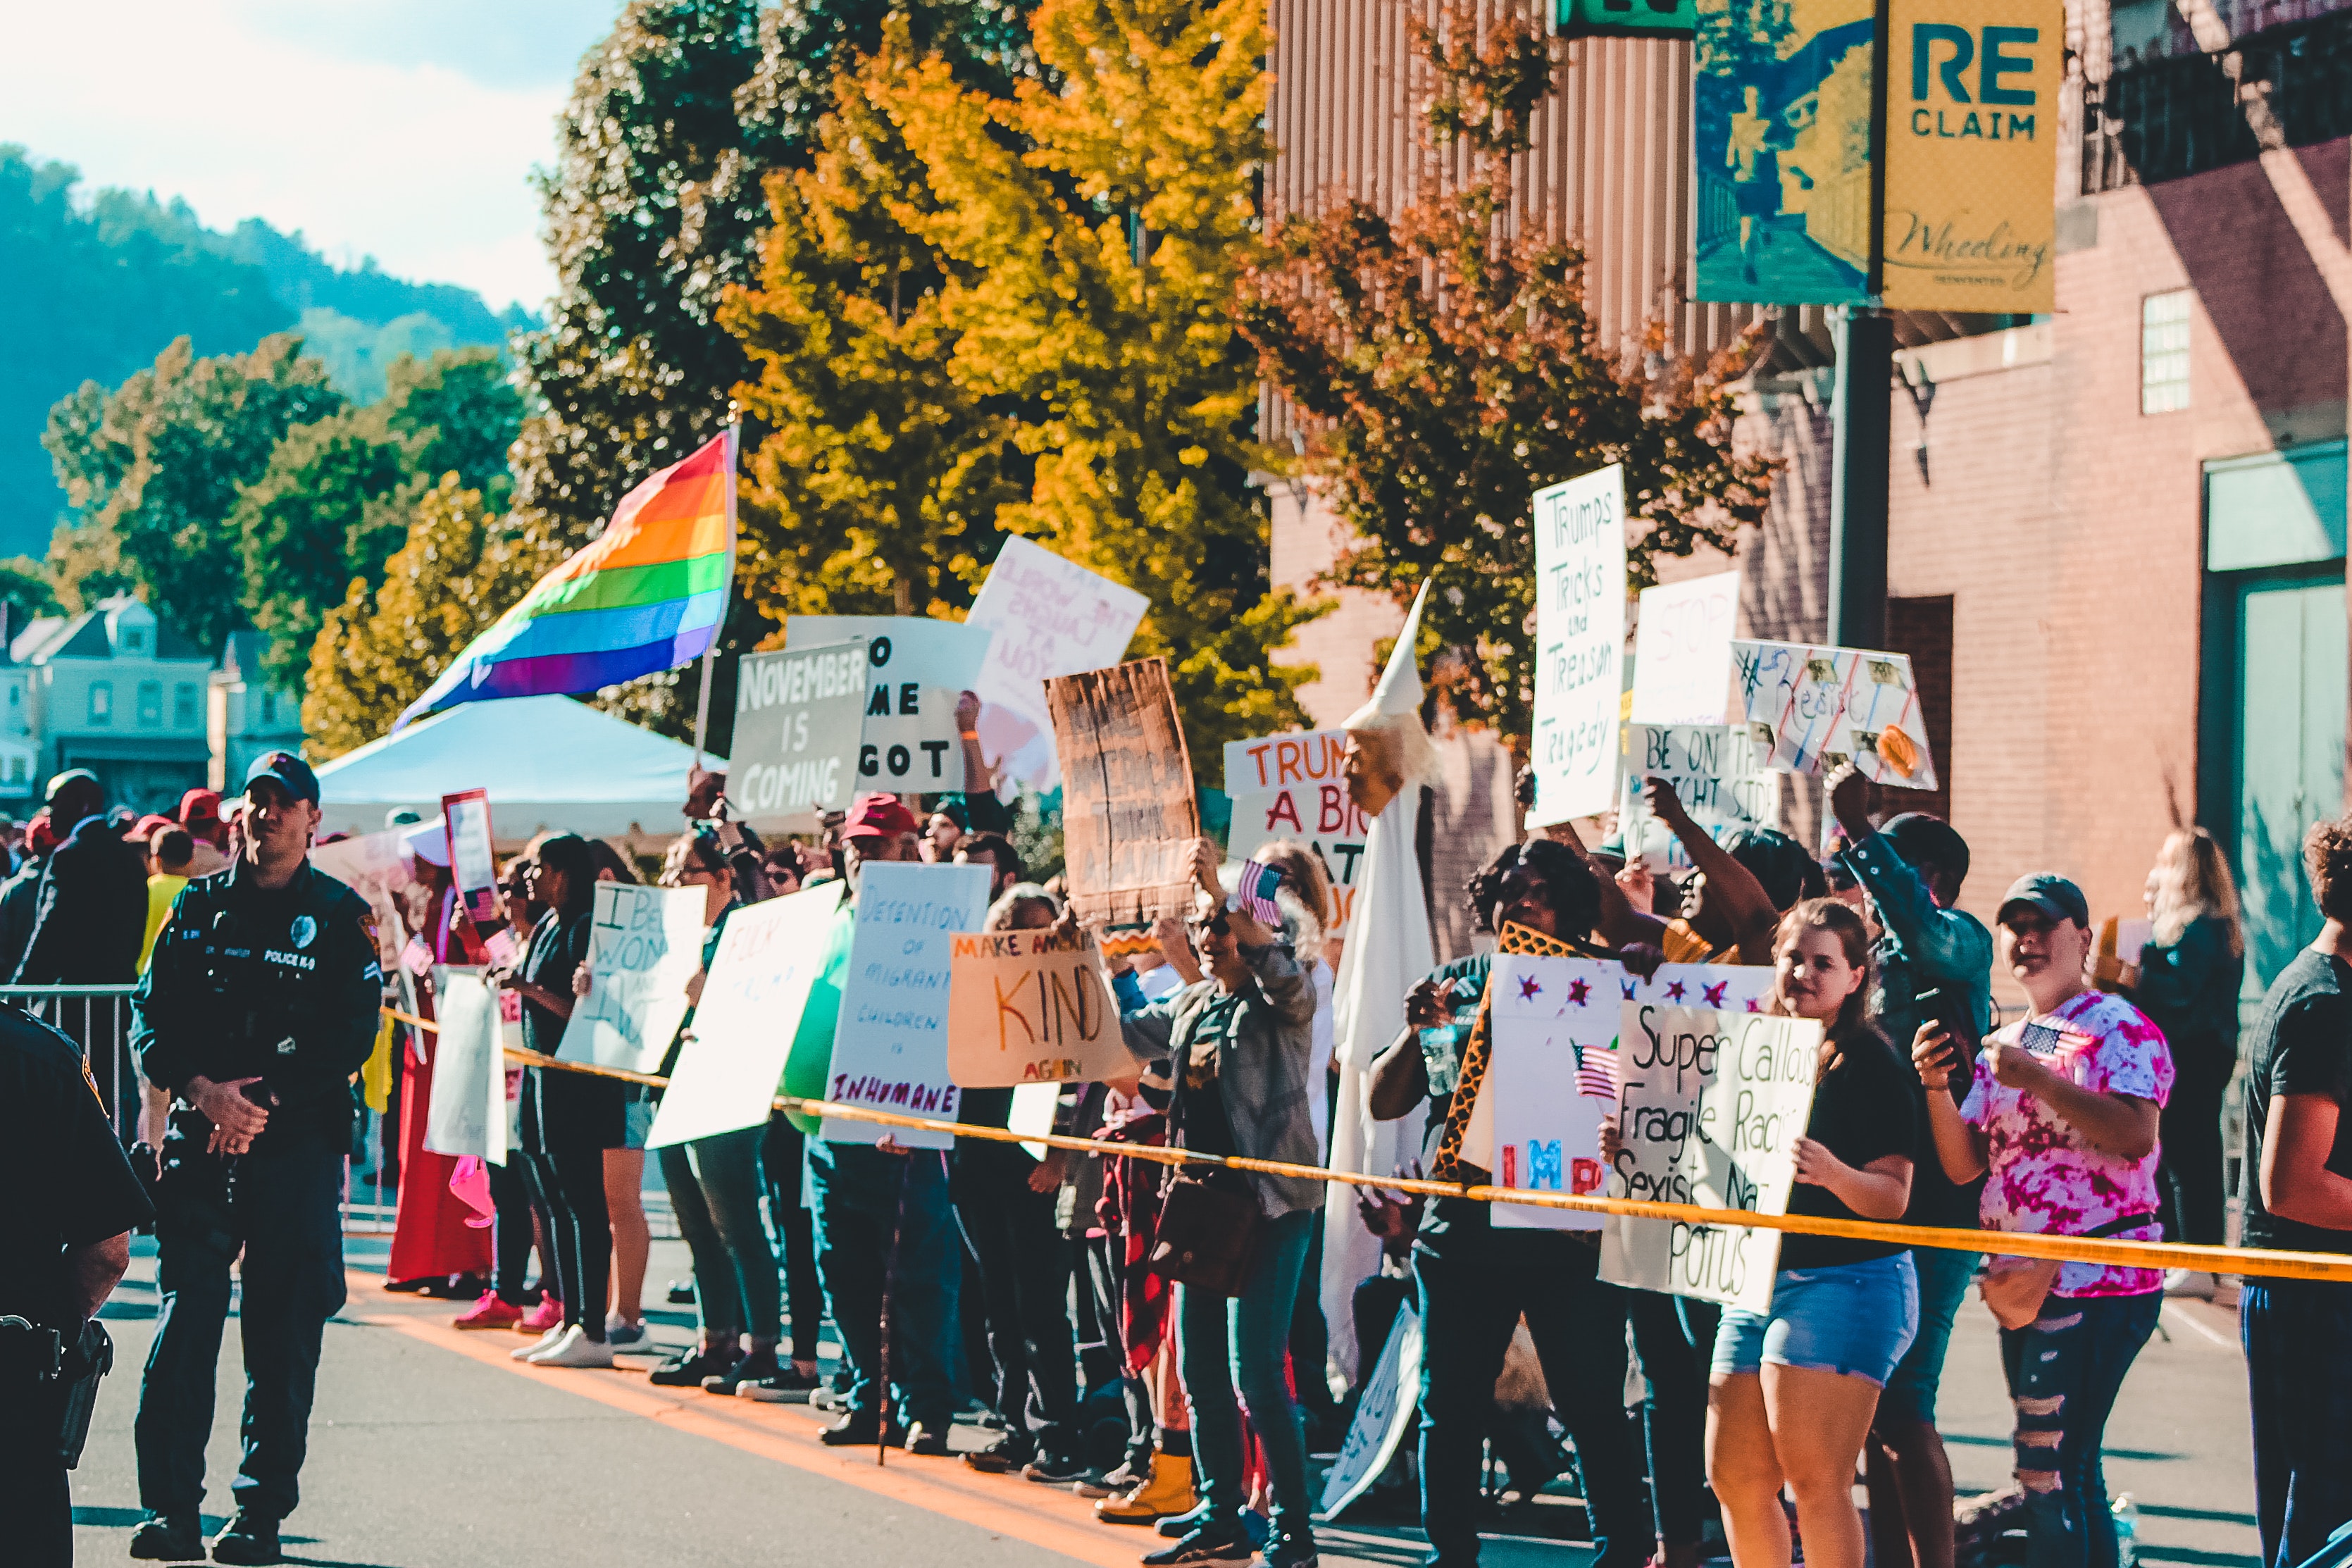
crowd, festival, recreation, event, city, public event, parade, tree, block party, product, street, demonstration, pedestrian